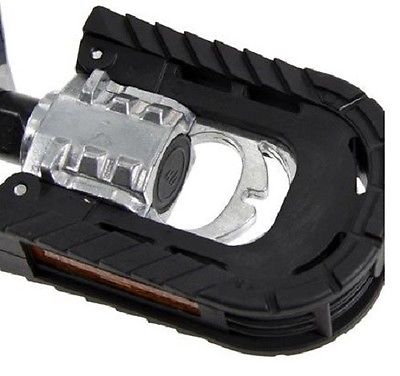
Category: bicycle